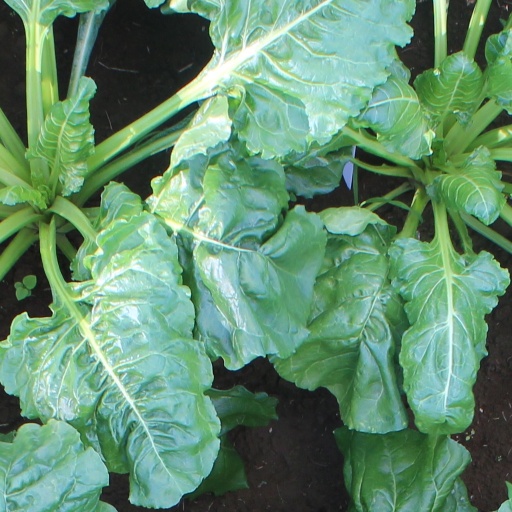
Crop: sugar beet